Streptomycin

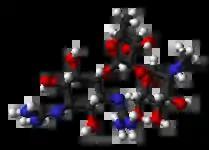

Streptomycin is an antibiotic medication used to treat a number of bacterial infections, including tuberculosis, "Mycobacterium avium" complex, endocarditis, brucellosis, "Burkholderia" infection, plague, tularemia, and rat bite fever. For active tuberculosis it is often given together with isoniazid, rifampicin, and pyrazinamide. It is administered by injection into a vein or muscle.